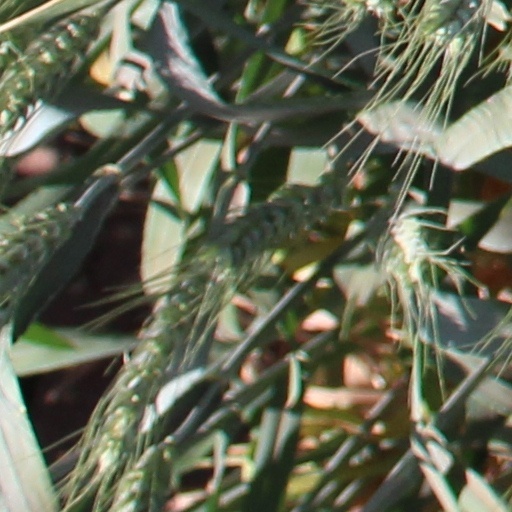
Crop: wheat